List of Bette Davis performances

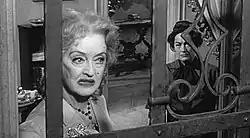
Davis and Joan Crawford in "What Ever Happened to Baby Jane?"

In the 1960s, Davis received yet another revival in popularity. Although her appearance in "Pocketful of Miracles" was negatively received, she earned praise for her portrayal of the faded child star, Jane Hudson, in "What Ever Happened to Baby Jane?", which garnered her a final nomination for an Academy Award. She retained a cult status throughout the remainder of her career, and appeared in several other thriller films, such as "Hush...Hush, Sweet Charlotte" and "The Nanny".